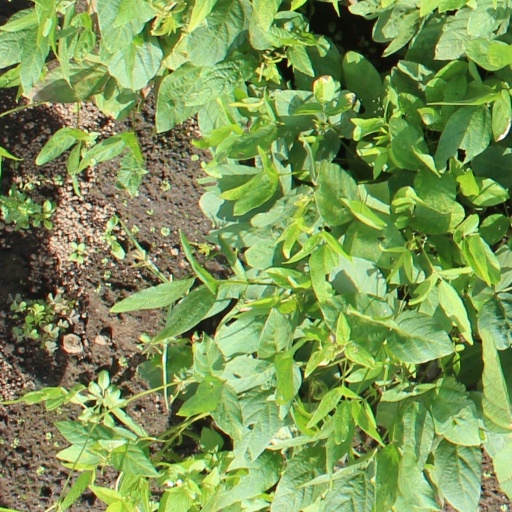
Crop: soybean